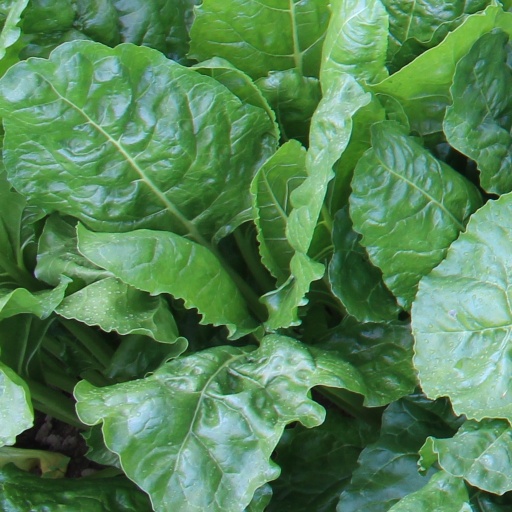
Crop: sugar beet